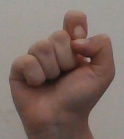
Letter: fa